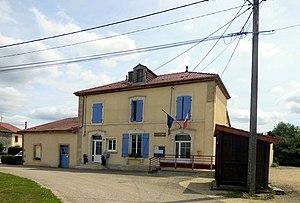
La mairie de Hagnéville-et-Roncourt
Hagnéville-et-Roncourt est une commune française située dans le département des Vosges en région Grand Est.